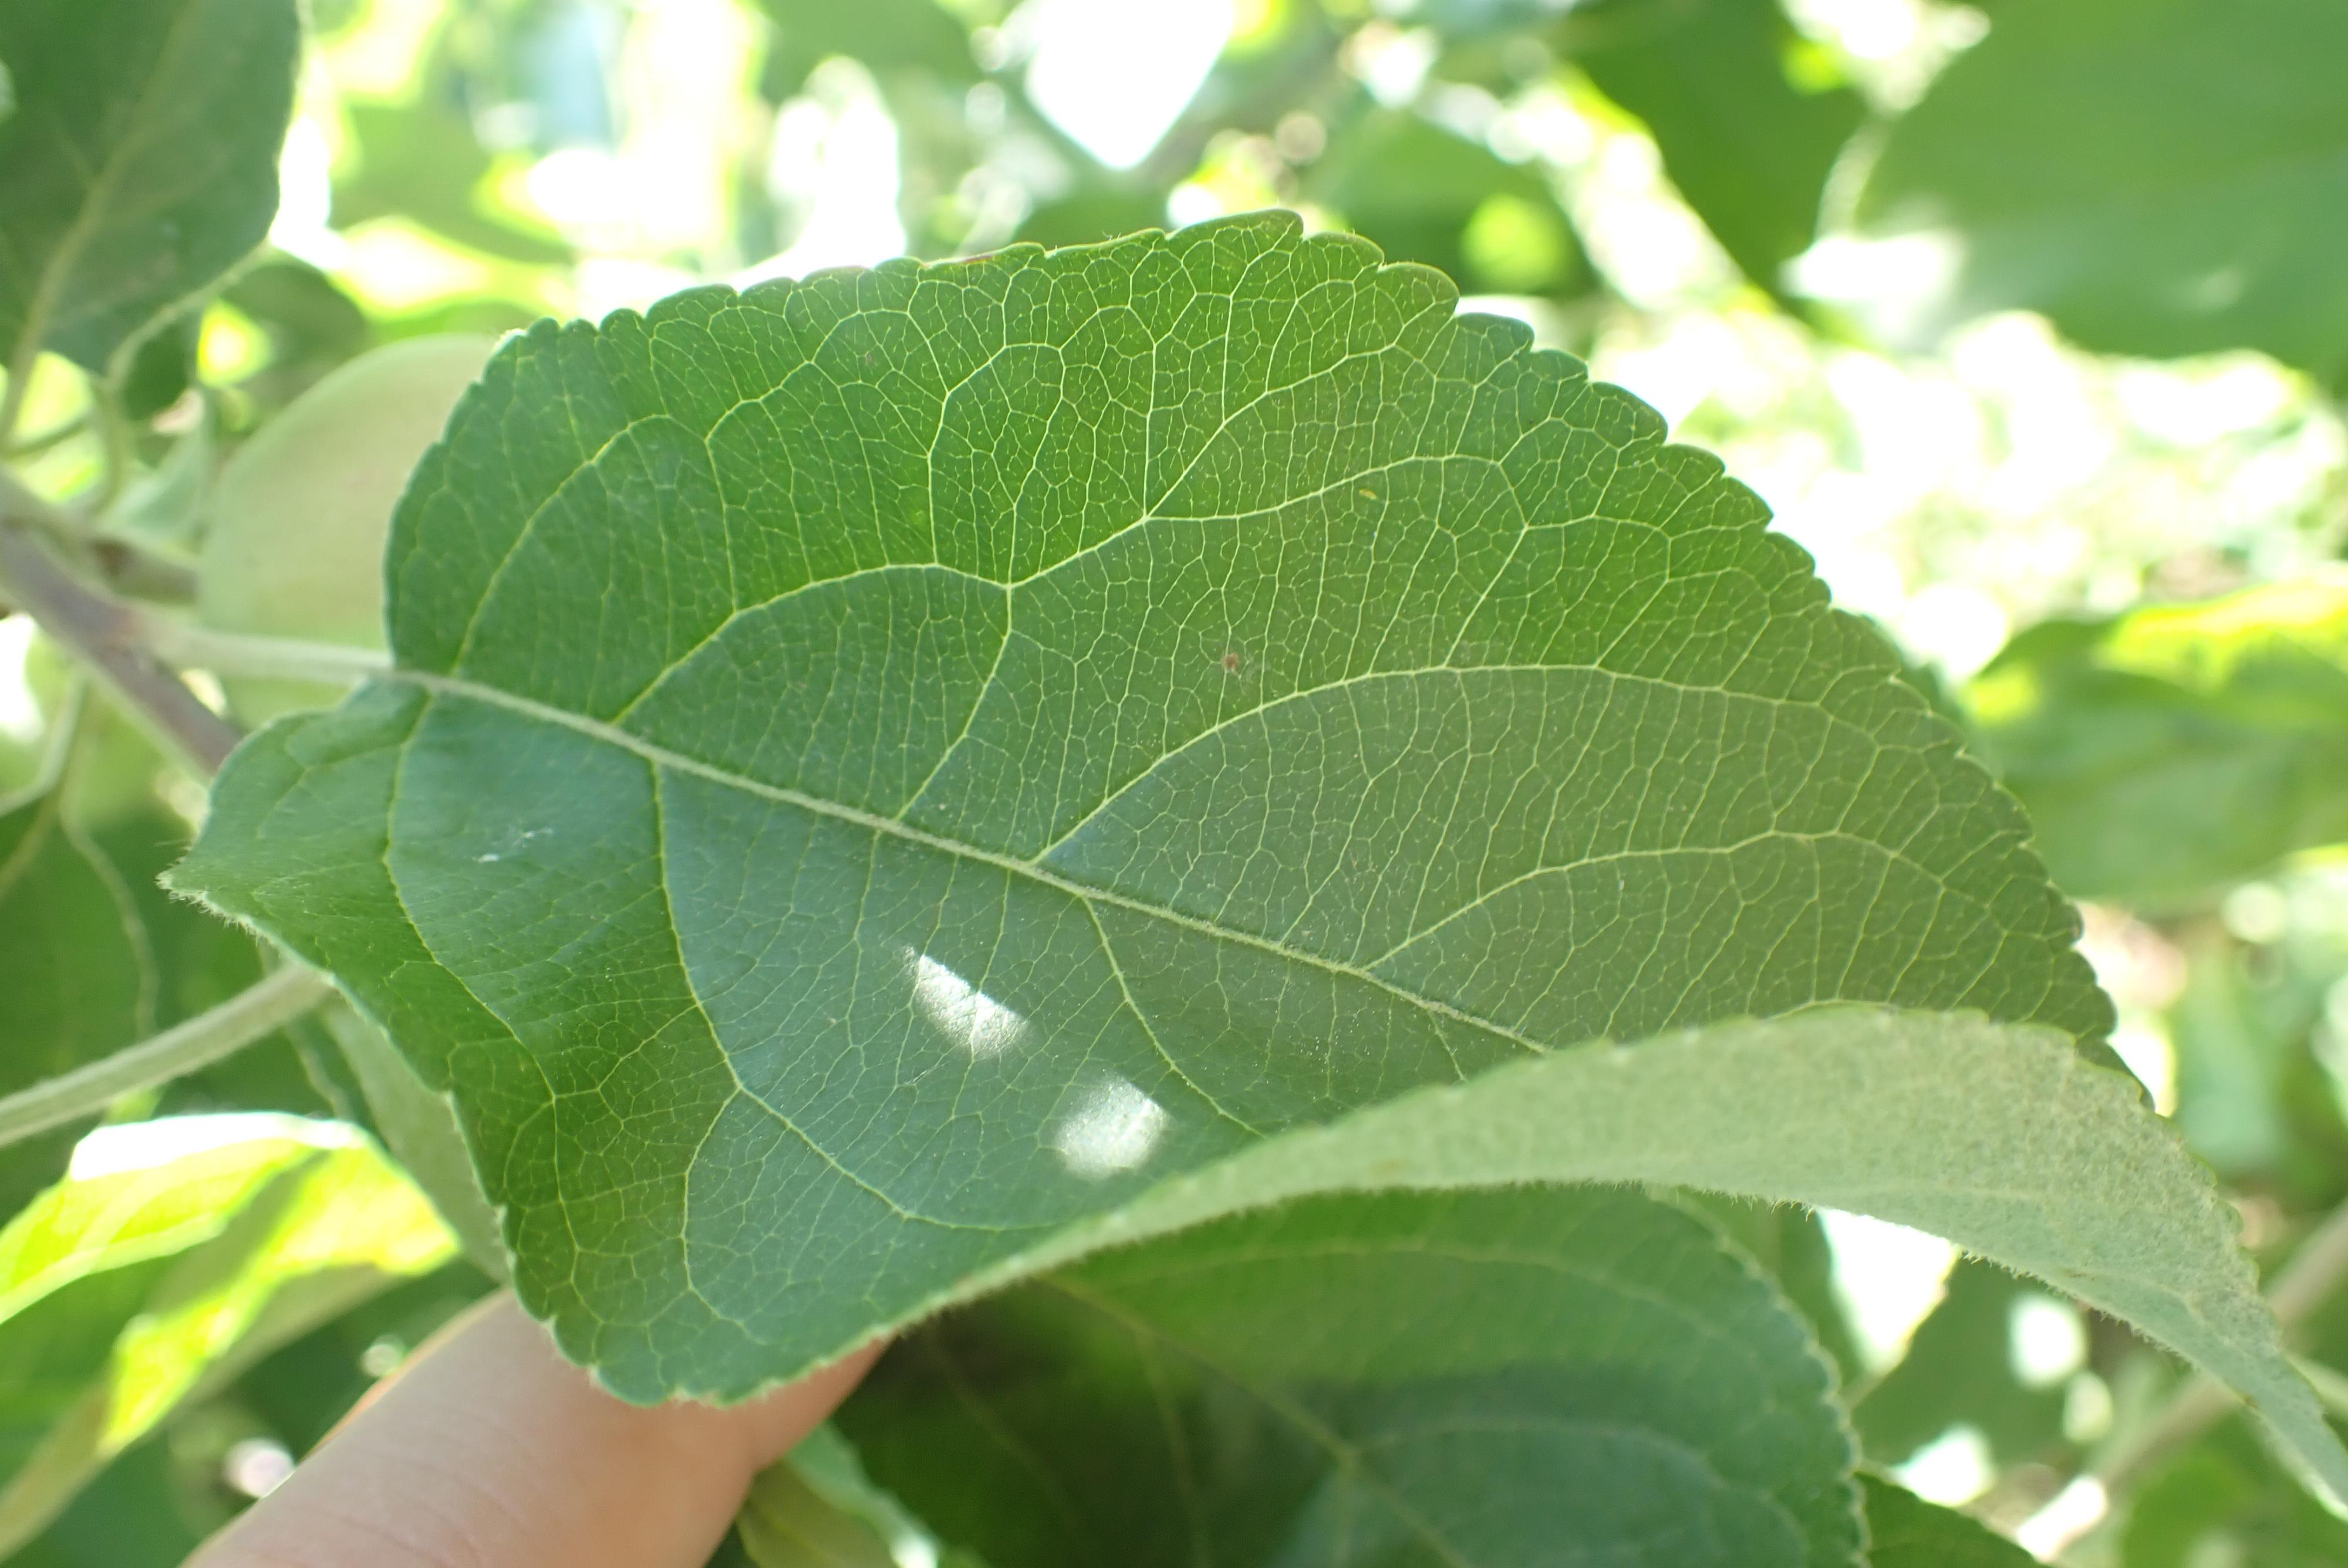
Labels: healthy